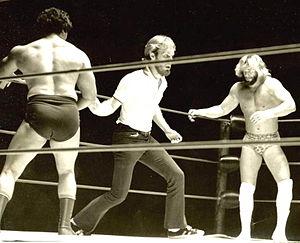
Randall Mario Poffo, plus connu sous son nom de ring Randy Savage, mais aussi sous le surnom Macho Man, est un catcheur américain. Il est principalement connu pour son travail à la World Wrestling Federation où il a remporté le WWF Intercontinental Heavyweight Championship et a été double WWF World Heavyweight Champion et où il a été commentateur en 1991. Il quitte la WWF fin 1994 pour la World Championship Wrestling et a été quadruple champion du monde poids-lourds de la WCW. Durant la plus grande partie de son passage à la WWF, il fut managé par sa femme Miss Elizabeth, avec qui il se maria le 30 décembre 1984.